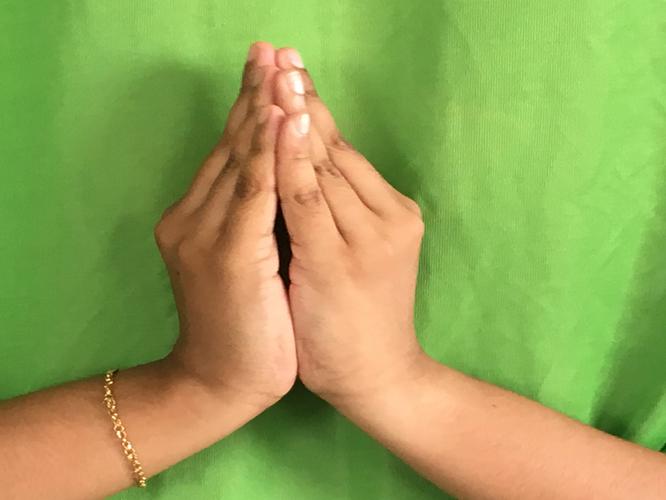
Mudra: Kapotham
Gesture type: double_hand